Tshomlee Go

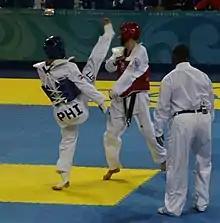
2008 Summer Olympics Taekwondo - Tshomlee Go v. Ryan Carneli (AUS)

Tshomlee Cabanos Go (born January 13, 1981, in Iriga, Camarines Sur) is a taekwondo practitioner from the Philippines. He represented the country in the 2004 and 2008 Summer Olympics.